George Mraz

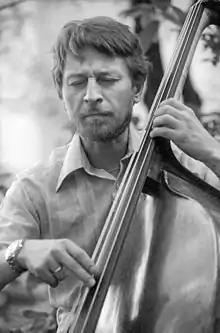
Mraz in 1983

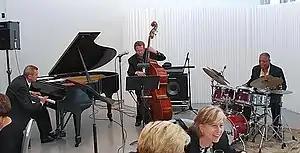
Mraz (center) performing with Emil Viklický (piano) and Billy Hart (drums).

George Mraz (born Jiří Mráz; 9 September 1944 – 16 September 2021) was a Czech-born American jazz bassist and alto saxophonist. He was a member of Oscar Peterson's group, and worked with Pepper Adams, Stan Getz, Michel Petrucciani, Stephane Grappelli, Tommy Flanagan, Jimmy Raney, Chet Baker, Joe Henderson, John Abercrombie, John Scofield, and Richie Beirach, among others.